Miloš Pantović

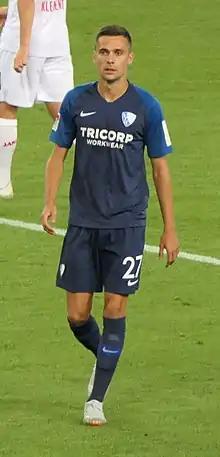
Pantović with VfL Bochum in 2019

Miloš Pantović (born 7 July 1996) is a professional footballer who plays as an attacking midfielder for Serbian club OFK Beograd. Born in Germany, he has represented Serbia at youth levels internationally.